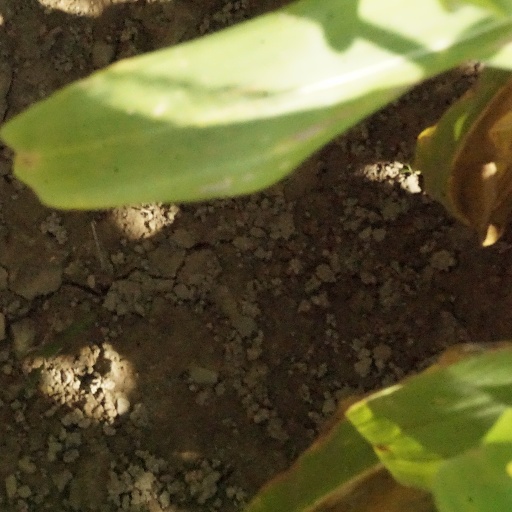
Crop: maize; corn